Jerry Buchmeyer

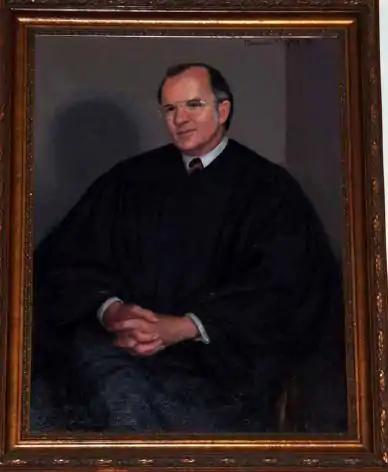

Jerry Lynn Buchmeyer (September 5, 1933 – September 21, 2009) was an American lawyer and jurist who served as a United States district judge of the United States District Court for the Northern District of Texas in Dallas, Texas.